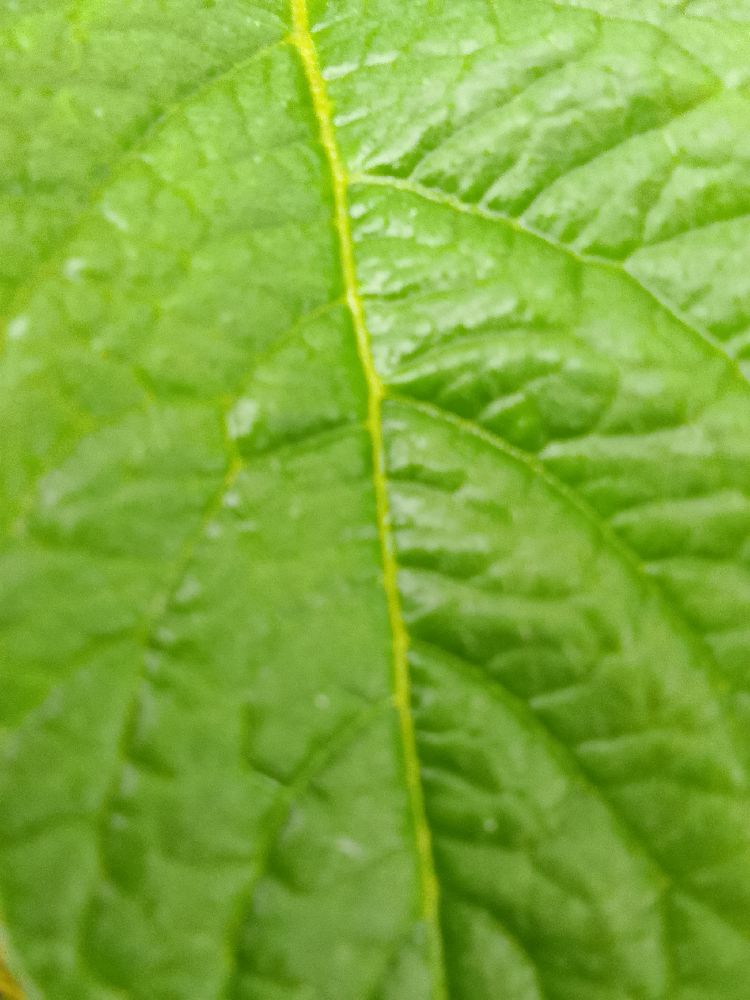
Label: Healthy